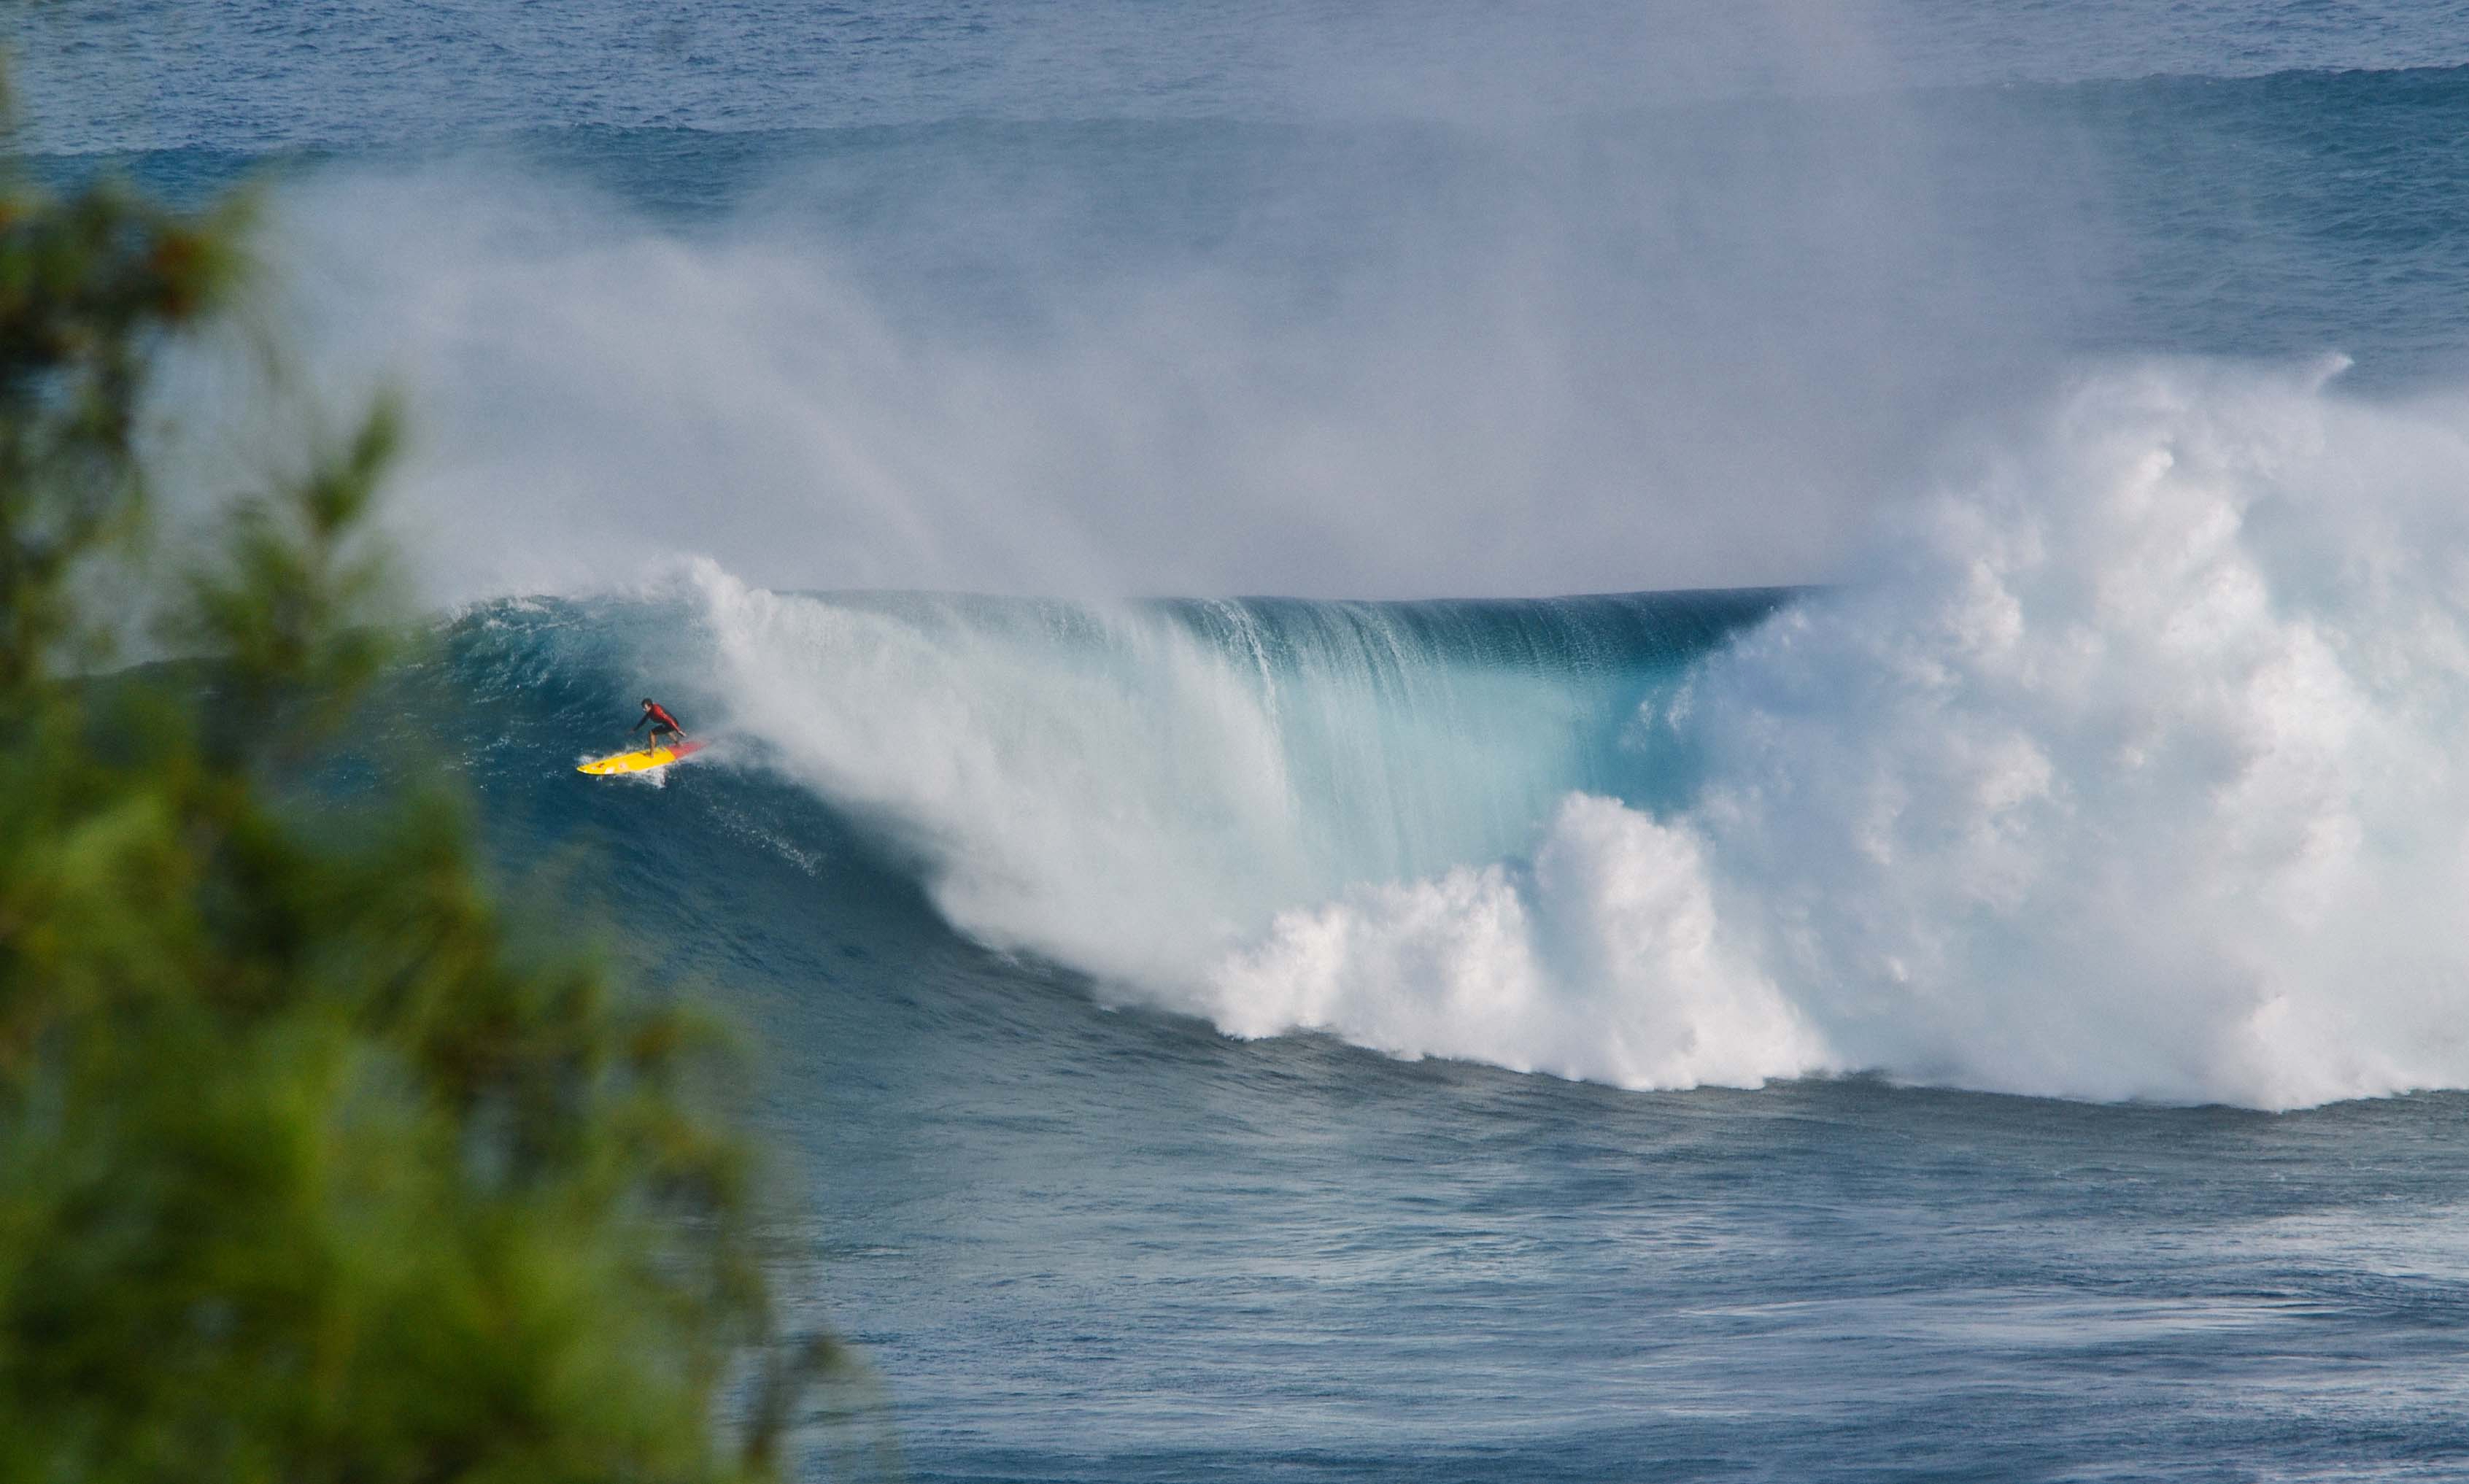
sea, coast, water, ocean, cloud, shore, wave, surfer, surf, surfing, body of water, water sport, atmospheric phenomenon, atmosphere of earth, wind wave, boardsport